Conscience

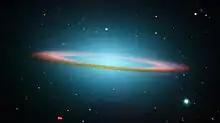
Sombrero Galaxy: A United Nations treaty declares Outer Space the common heritage of humanity. Garrett Hardin doubted the capacity of "conscience" to protect such commons areas

The American cardiologist Bernard Lown and the Russian cardiologist Yevgeniy Chazov were motivated in "conscience" through studying the catastrophic public health consequences of nuclear war in establishing International Physicians for the Prevention of Nuclear War (IPPNW) which was awarded the Nobel Peace Prize in 1985 and continues to work to "heal an ailing planet".Worldwide expressions of "conscience" contributed to the decision of the French government to halt atmospheric nuclear tests at Mururoa in the Pacific in 1974 after 41 such explosions (although below-ground nuclear tests continued there into the 1990s).